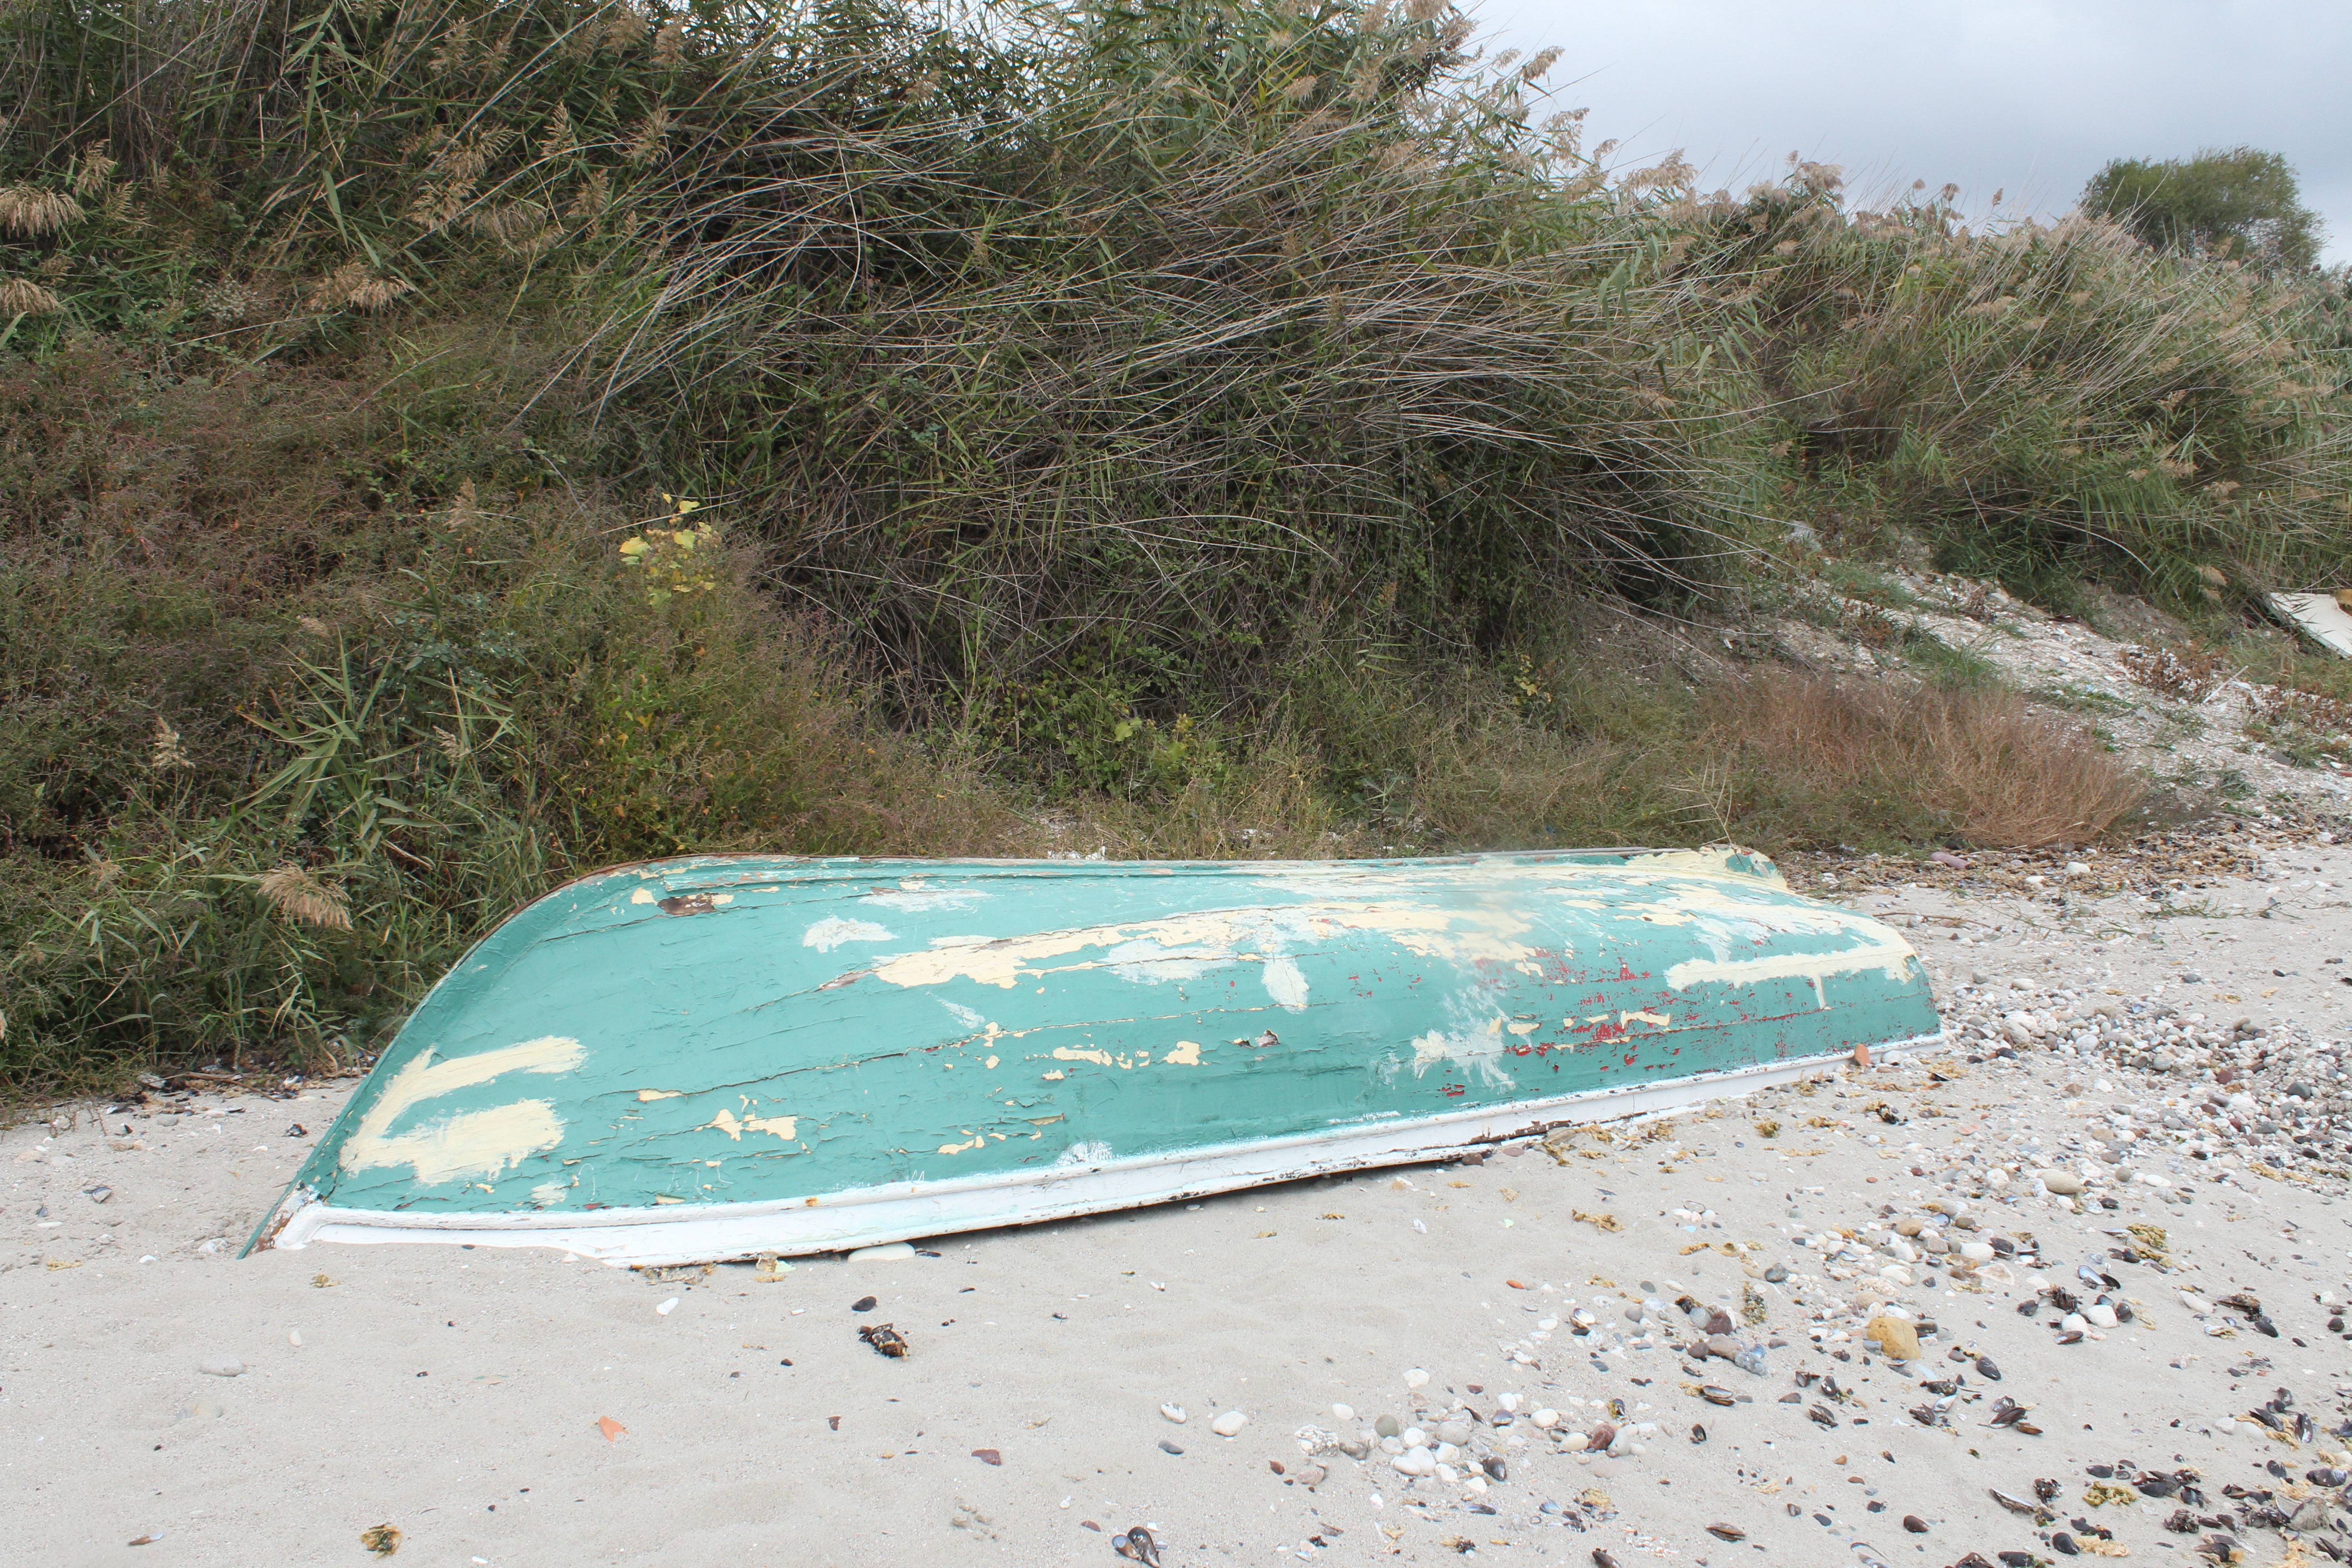
beach, sea, sand, boat, coastal, paddle, vehicle, swimming pool, surfboard, abandoned, boating, marine, ecosystem, surfing equipment and supplies